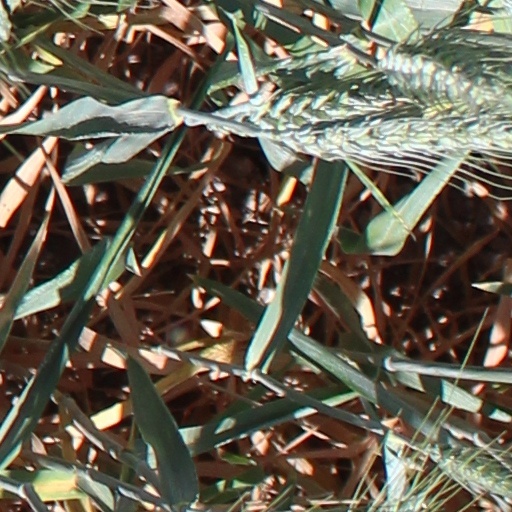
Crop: wheat